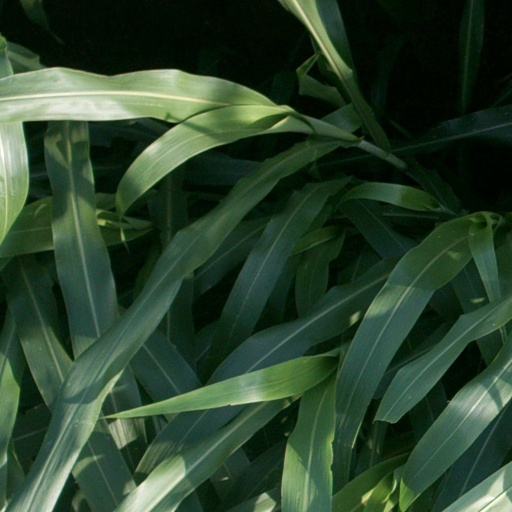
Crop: sorghum